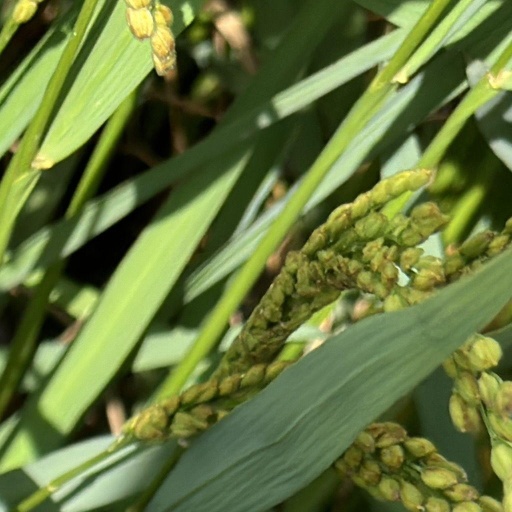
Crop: rice